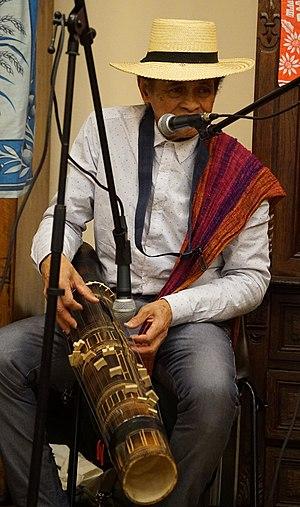
concert à Reims.